C. C. Miller

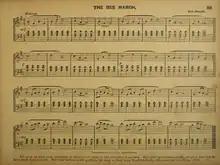
"The Bee March"

Miller was a musician, a composer of both church and lay tunes. We have from him several beekeepers' songs, the stanzas of which were written by poet-beekeeper, Eugene Secor, of Iowa: "The Hum of the Bees in the Apple Tree Tops," "The Beekeepers’ Reunion Song," "Dot Happy Beeman," "Beekeepers' Convention Song," and "Spring Time Joys." These were compiled and printed by George W. York as pamphlet "Songs of Beedom".